Ideology of the Workers' Party of Korea

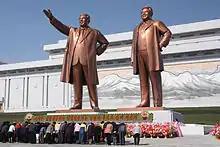
Visitors of the Mansu Hill Grand Monument in Pyongyang bow to massive bronze statues of Kim Il Sung and Kim Jong Il.

"Suryong" is a revolutionary theory concerning the relationship between leadership and society. Unlike Marxism–Leninism, which considers developments in the material conditions of production and exchange as the driving force of historical progress (known as historical materialism), "Juche" considers human beings in general the driving force in history. It is summarized as "the popular masses are placed in the center of everything, and the leader is the center of the masses". "Juche", North Korea maintains, is a "man-centered ideology" in which "man is the master of everything and decides everything". In contrast to Marxism–Leninism, in which a people's decisions are conditioned by their relations to the means of production, "Juche" argues that people's decisions take consideration of, but are independent from, external factors. Just like Marxism–Leninism, "Juche" believes history is law-governed, but that it is only man who drives progress, stating that "the popular masses are the drivers of history". The process for the masses to reach consciousness, independence, and creativity requires the "leadership of a great leader". Marxism–Leninism argues that the popular masses will lead (on the basis of their relation to production), but in North Korea the role of a correct leadership is required to organize a unified and effective group. South Korean political scientist Lee Kyo-duk argues that "Suryong" helped Kim Il Sung establish a unitary system over North Korea.